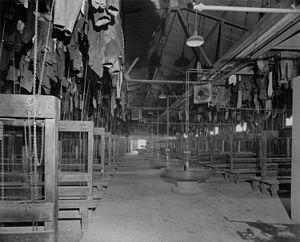
Photo montrant les vêtements des mineurs suspendus à l’aide de poulies, ainsi que des bassins pour le nettoyage et un système de ventilation, Kirkland Lake (Ontario), 1936.